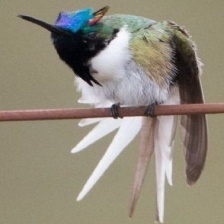
Species: HORNED SUNGEM
Scientific name: HELIACTIN BILOPHUS
ImageNet parent category: hummingbird